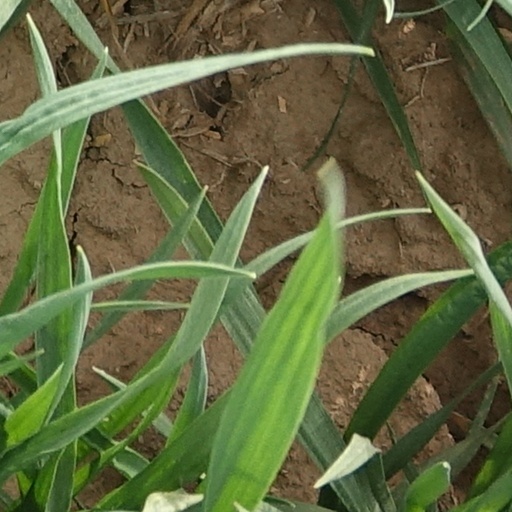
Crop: wheat